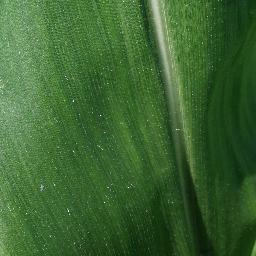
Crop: corn
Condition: (maize)_healthy